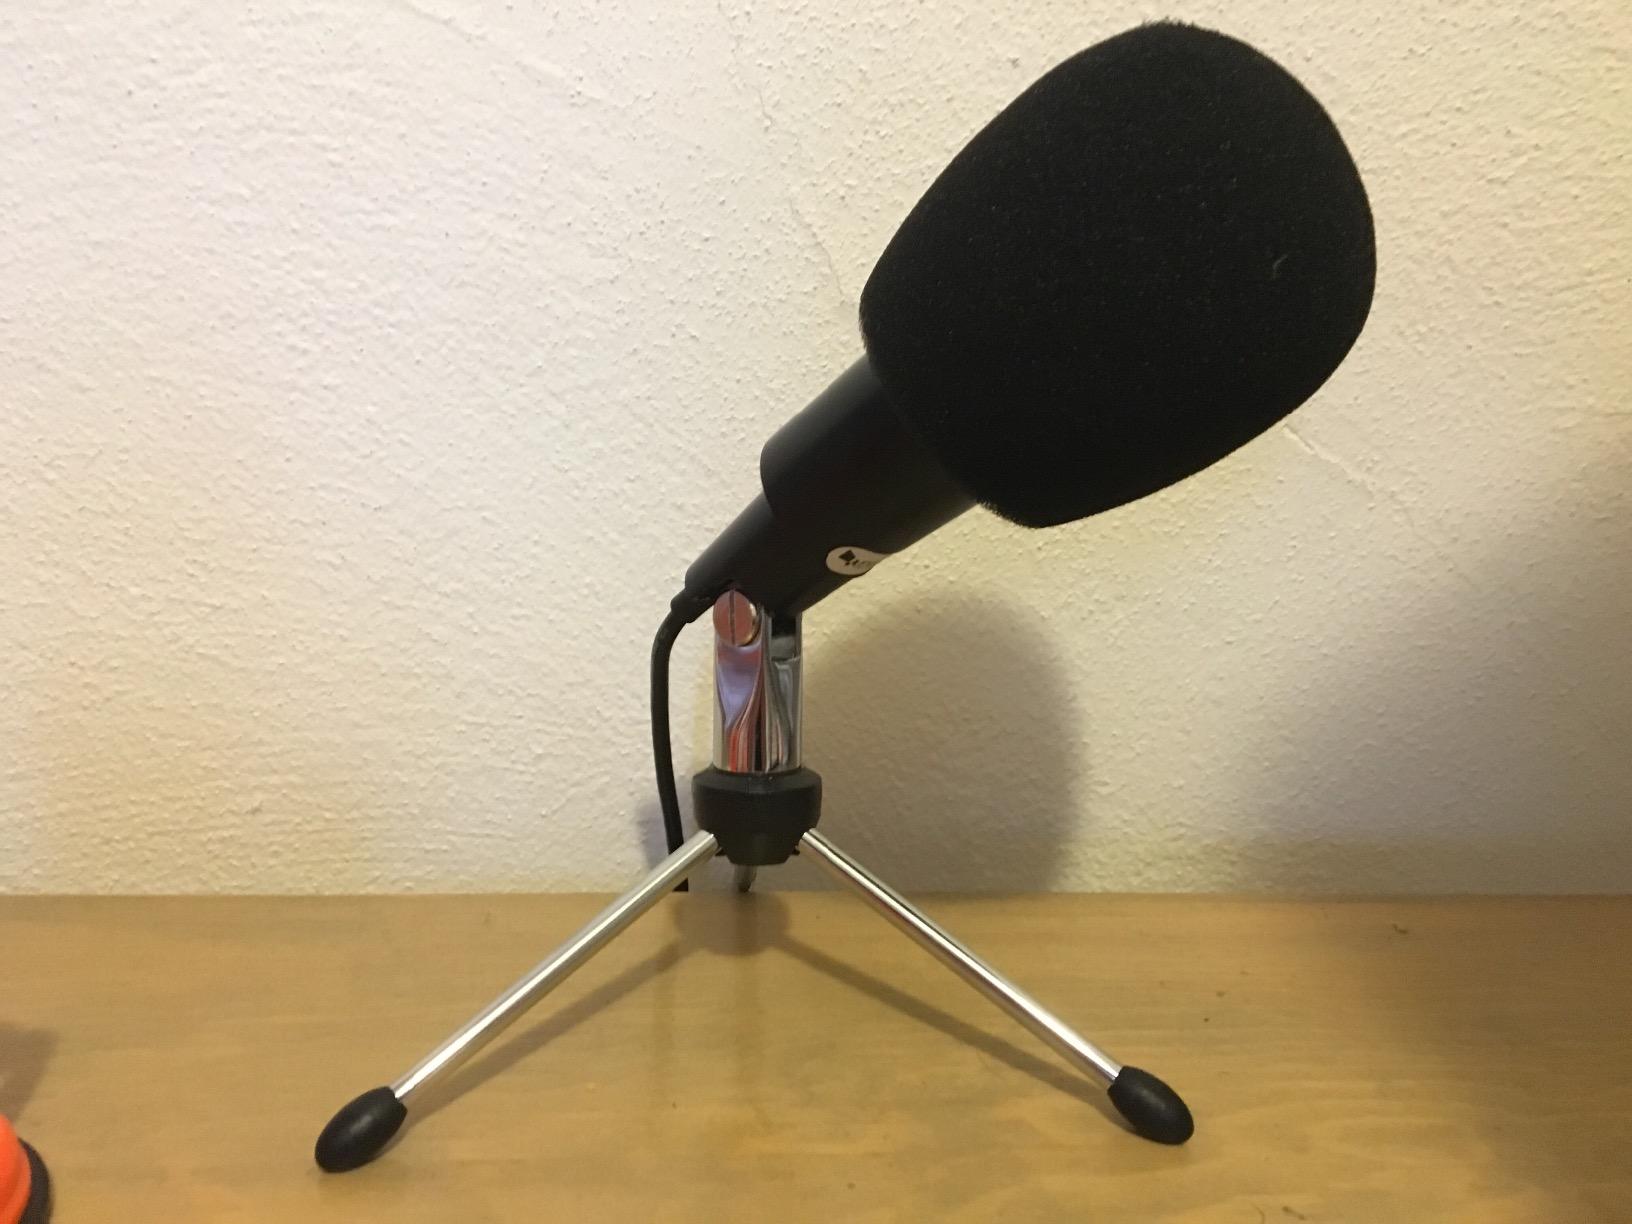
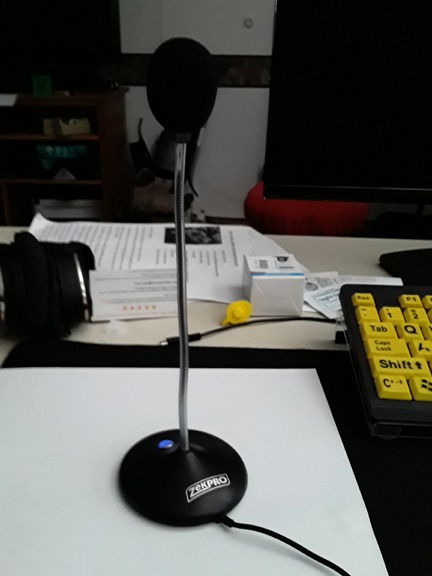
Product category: microphone
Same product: no